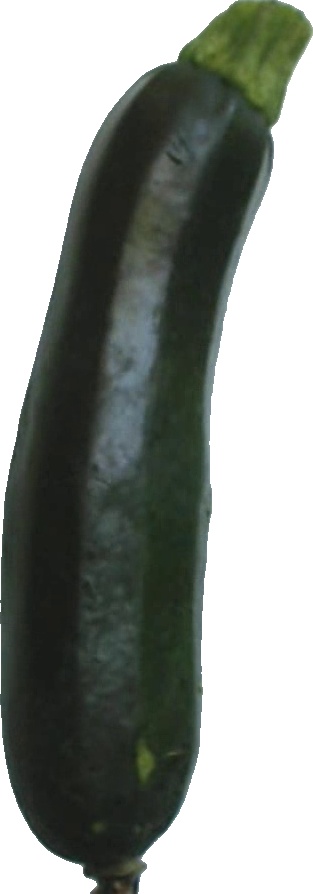
Label: zucchini_dark_1